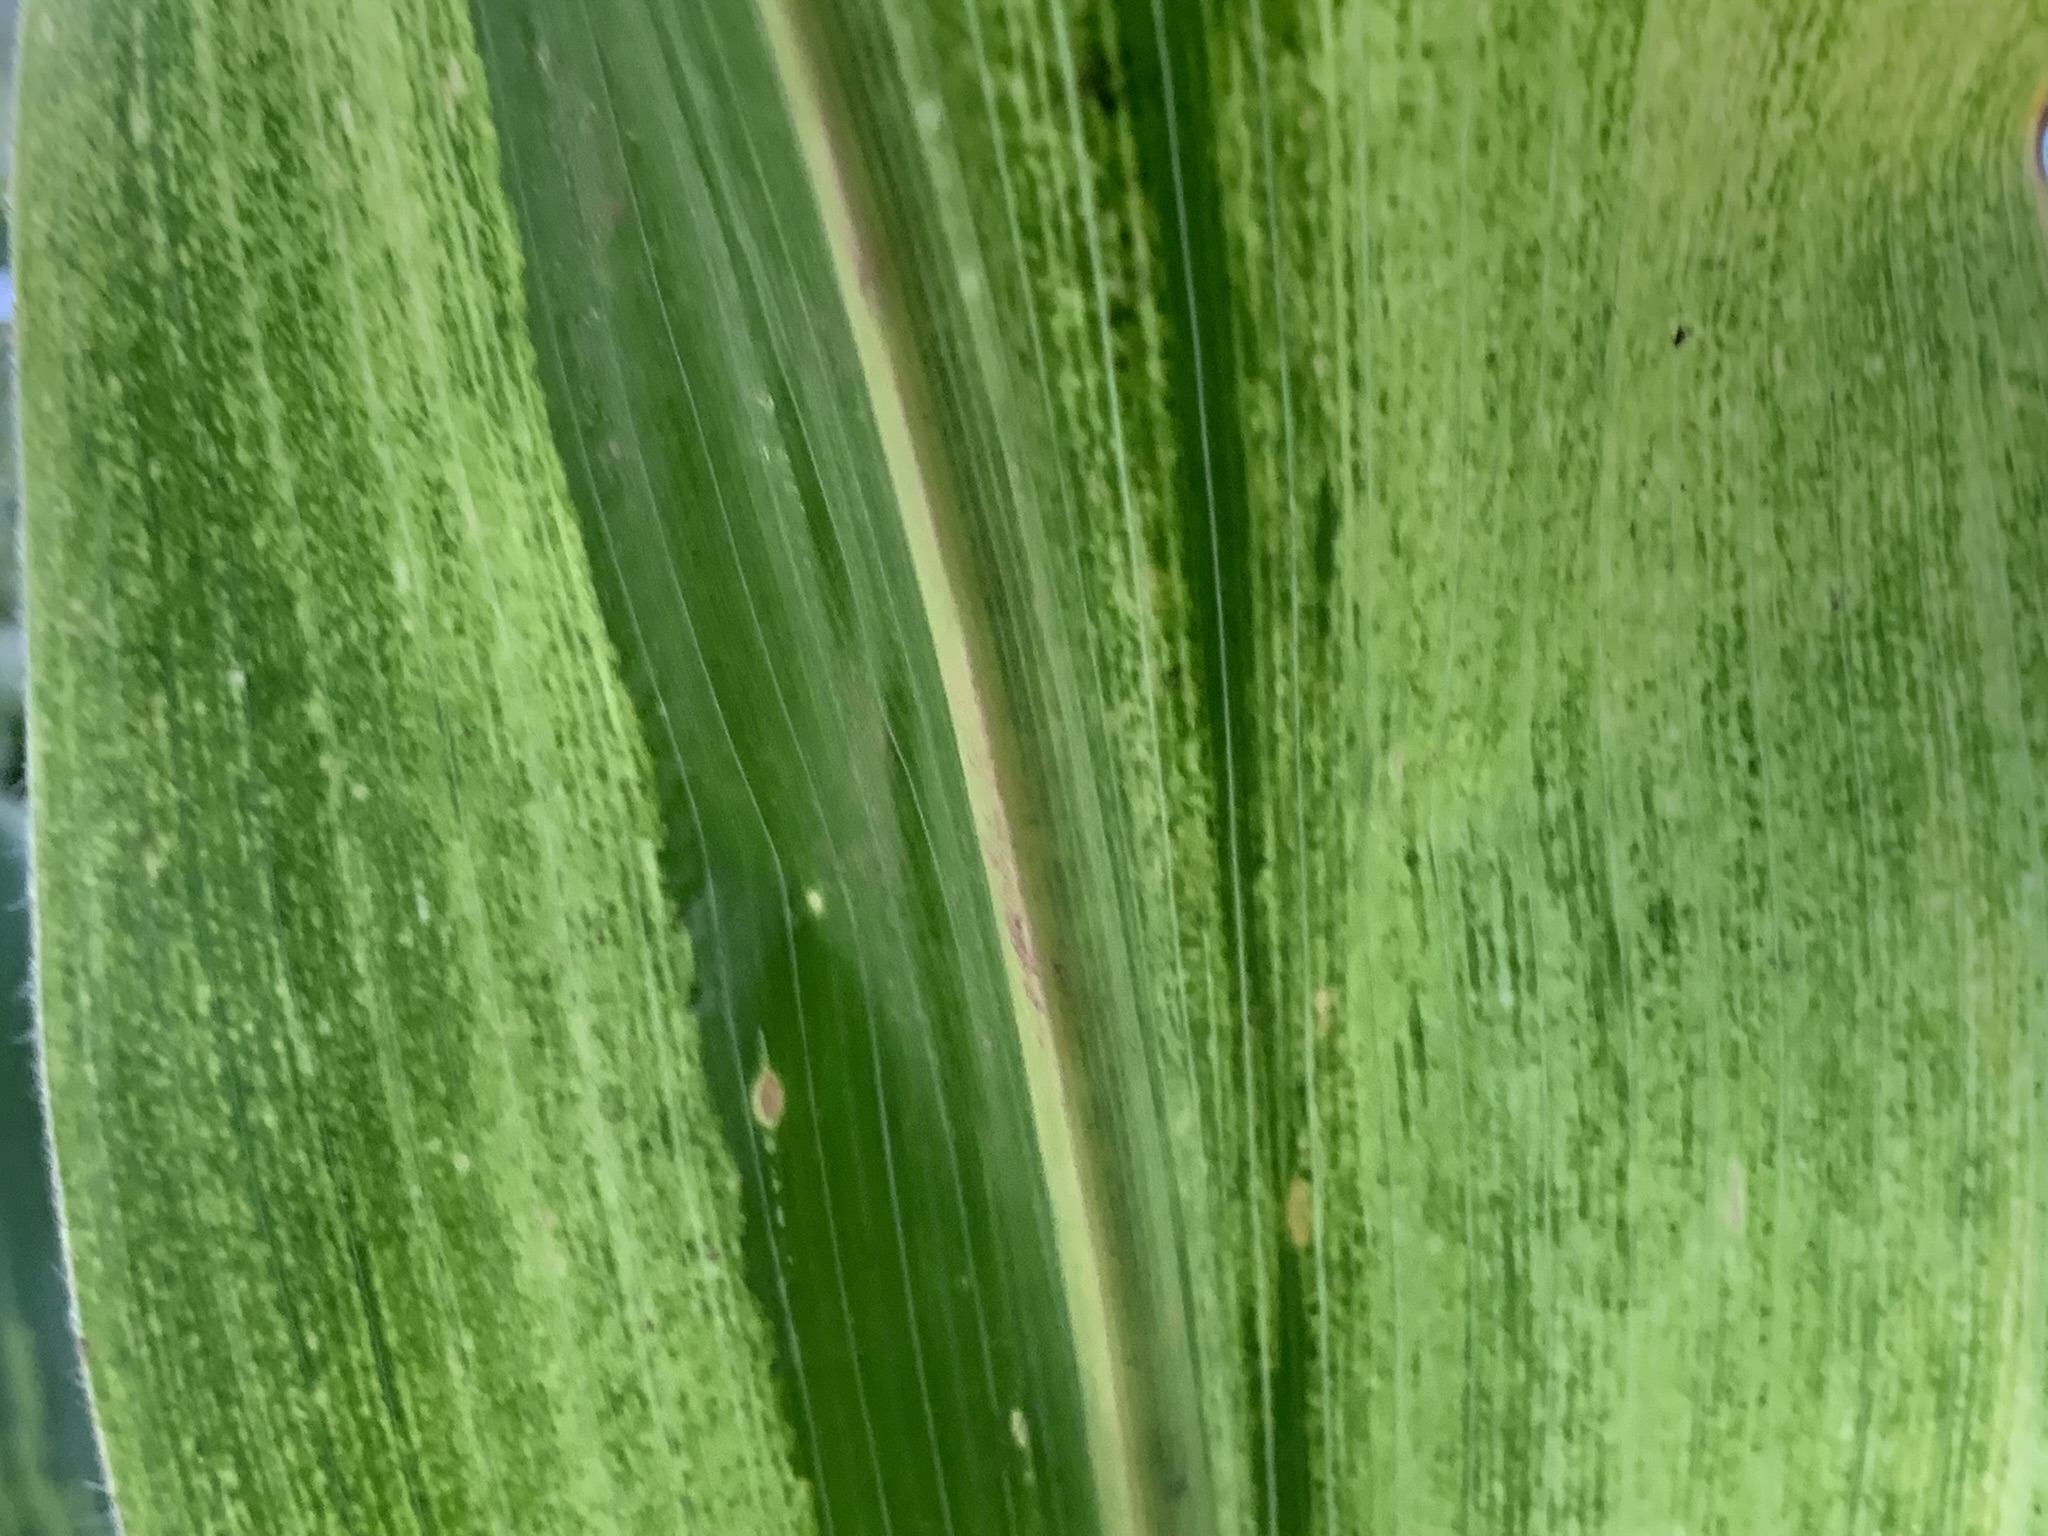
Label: MLN